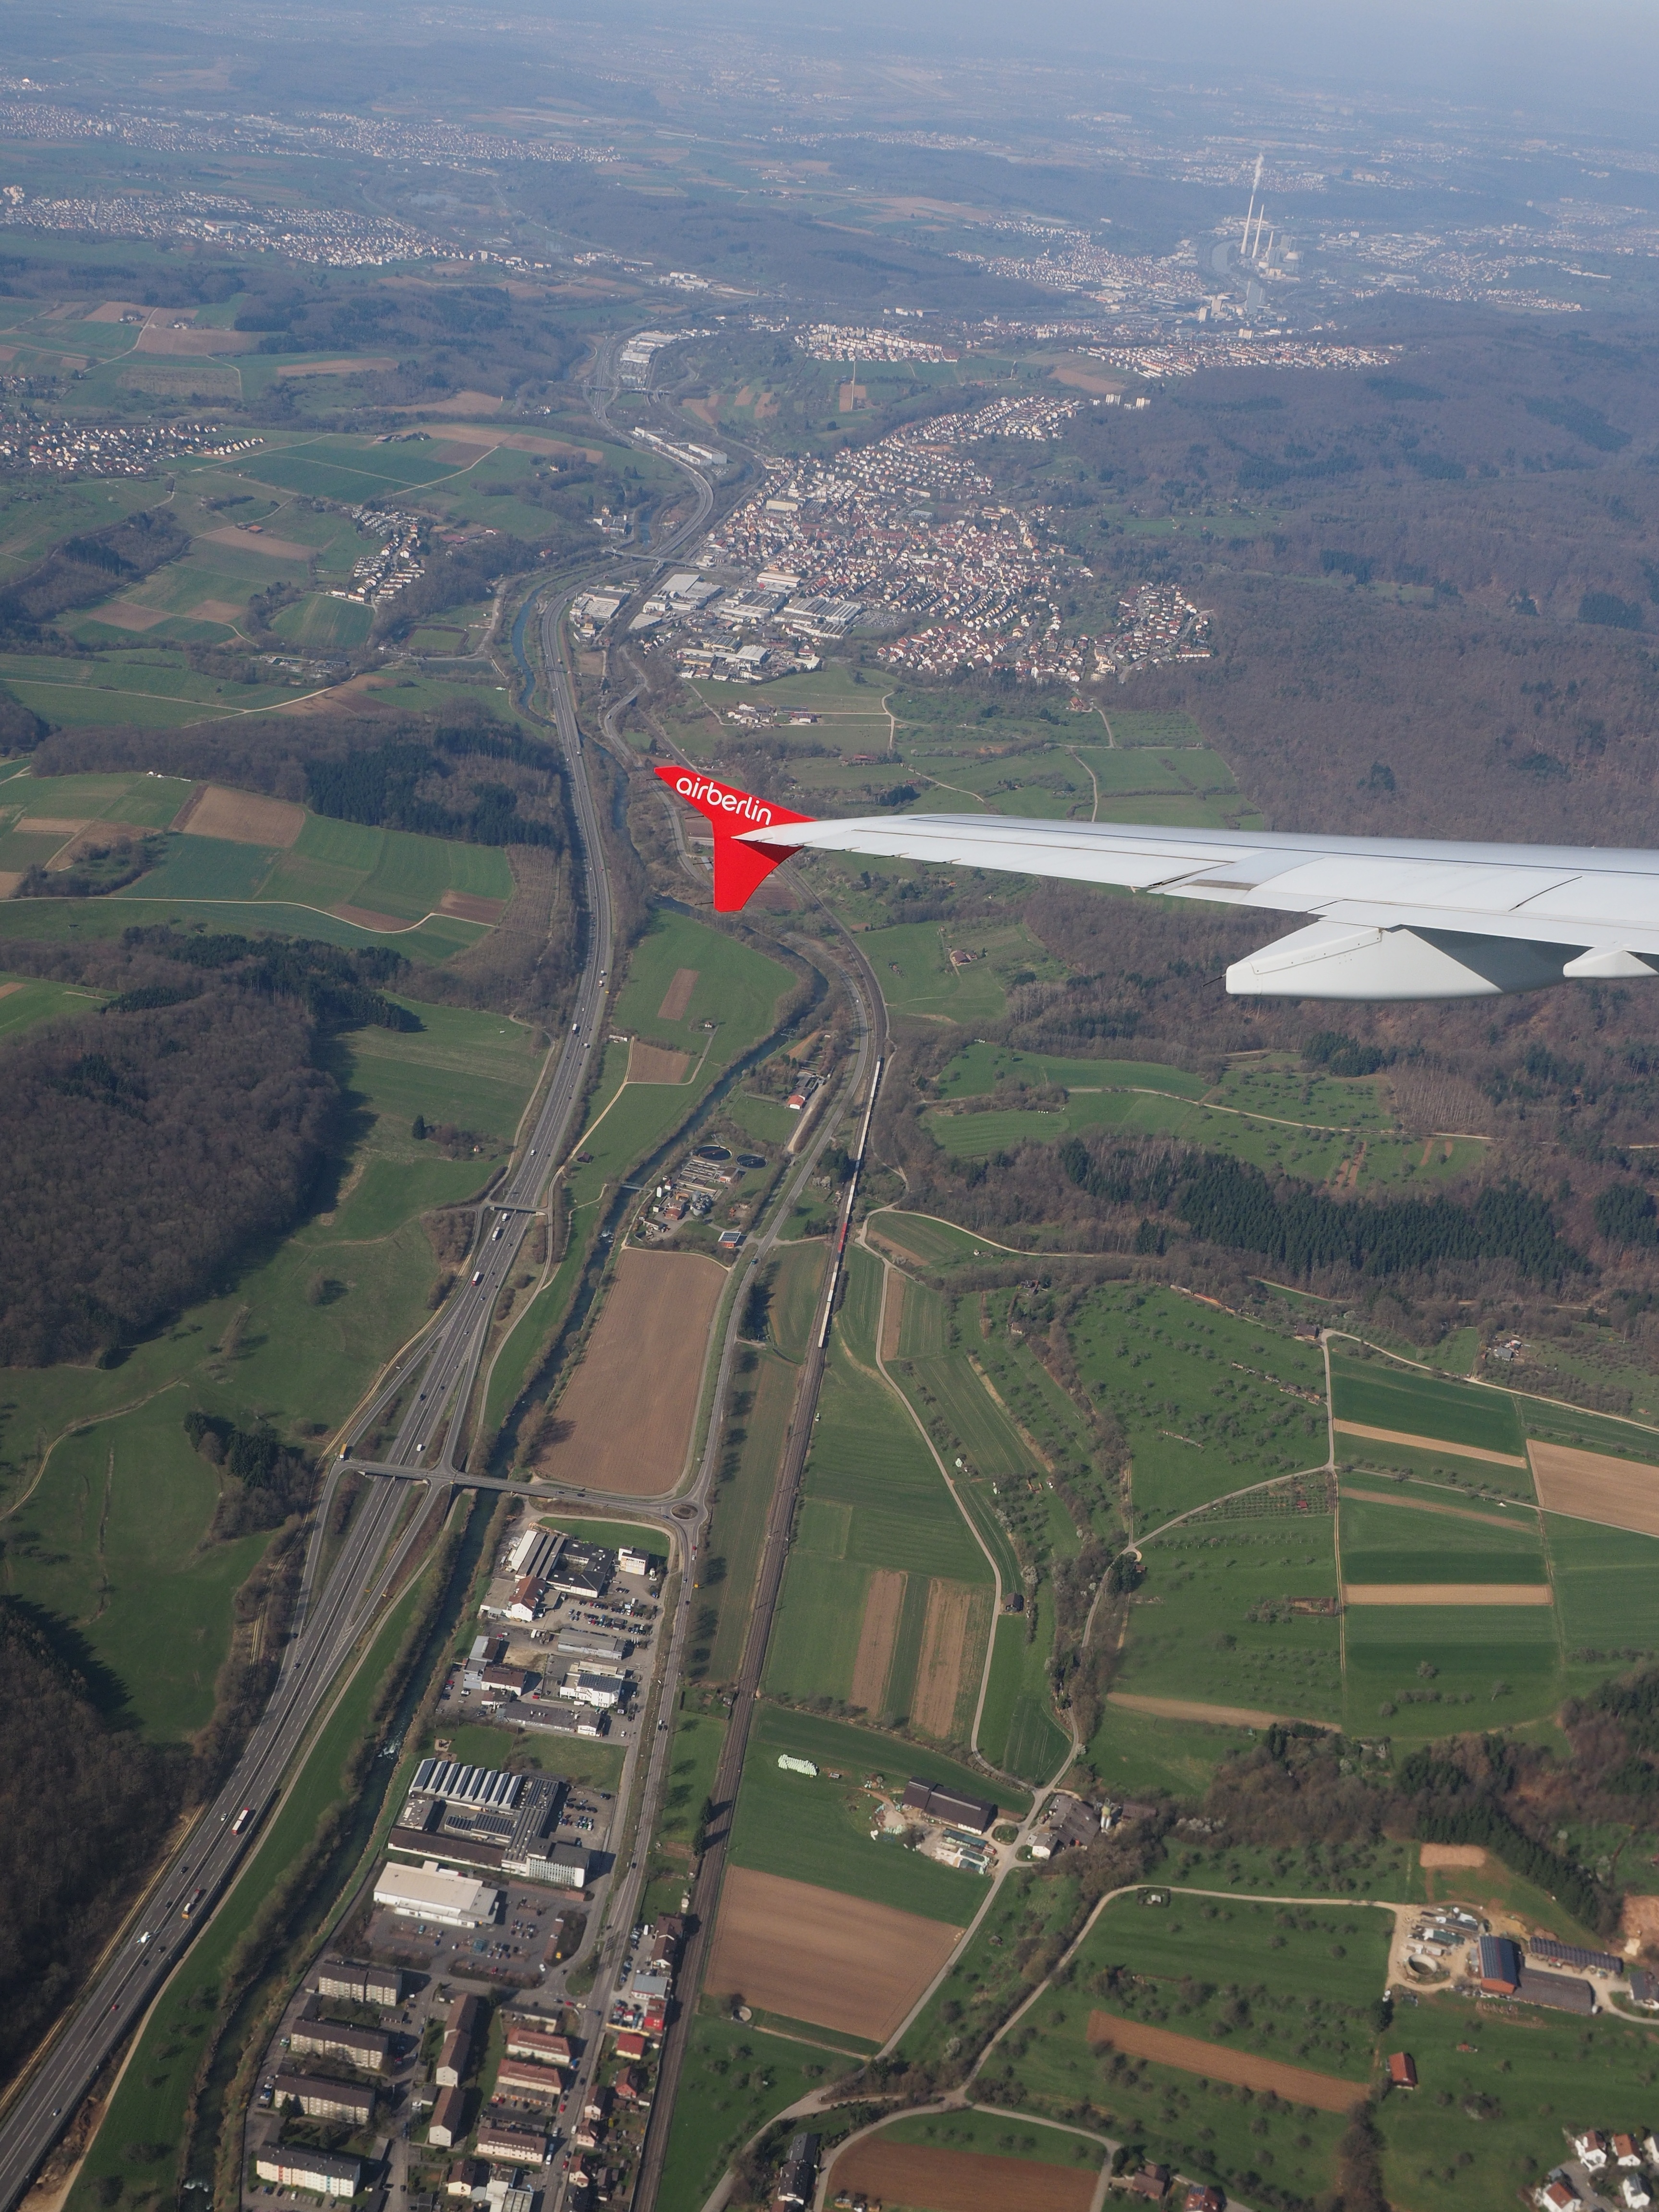
photography, highway, flight, aerial view, plain, bird's eye view, aerial photography, swabian alb, luftbildaufnahme, residential area, atmosphere of earth, controlled access highway, reichenbach, ebersbach, reichenbach an der fils, ebersbach an der fils, b10, fils valley